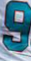
Number: 9